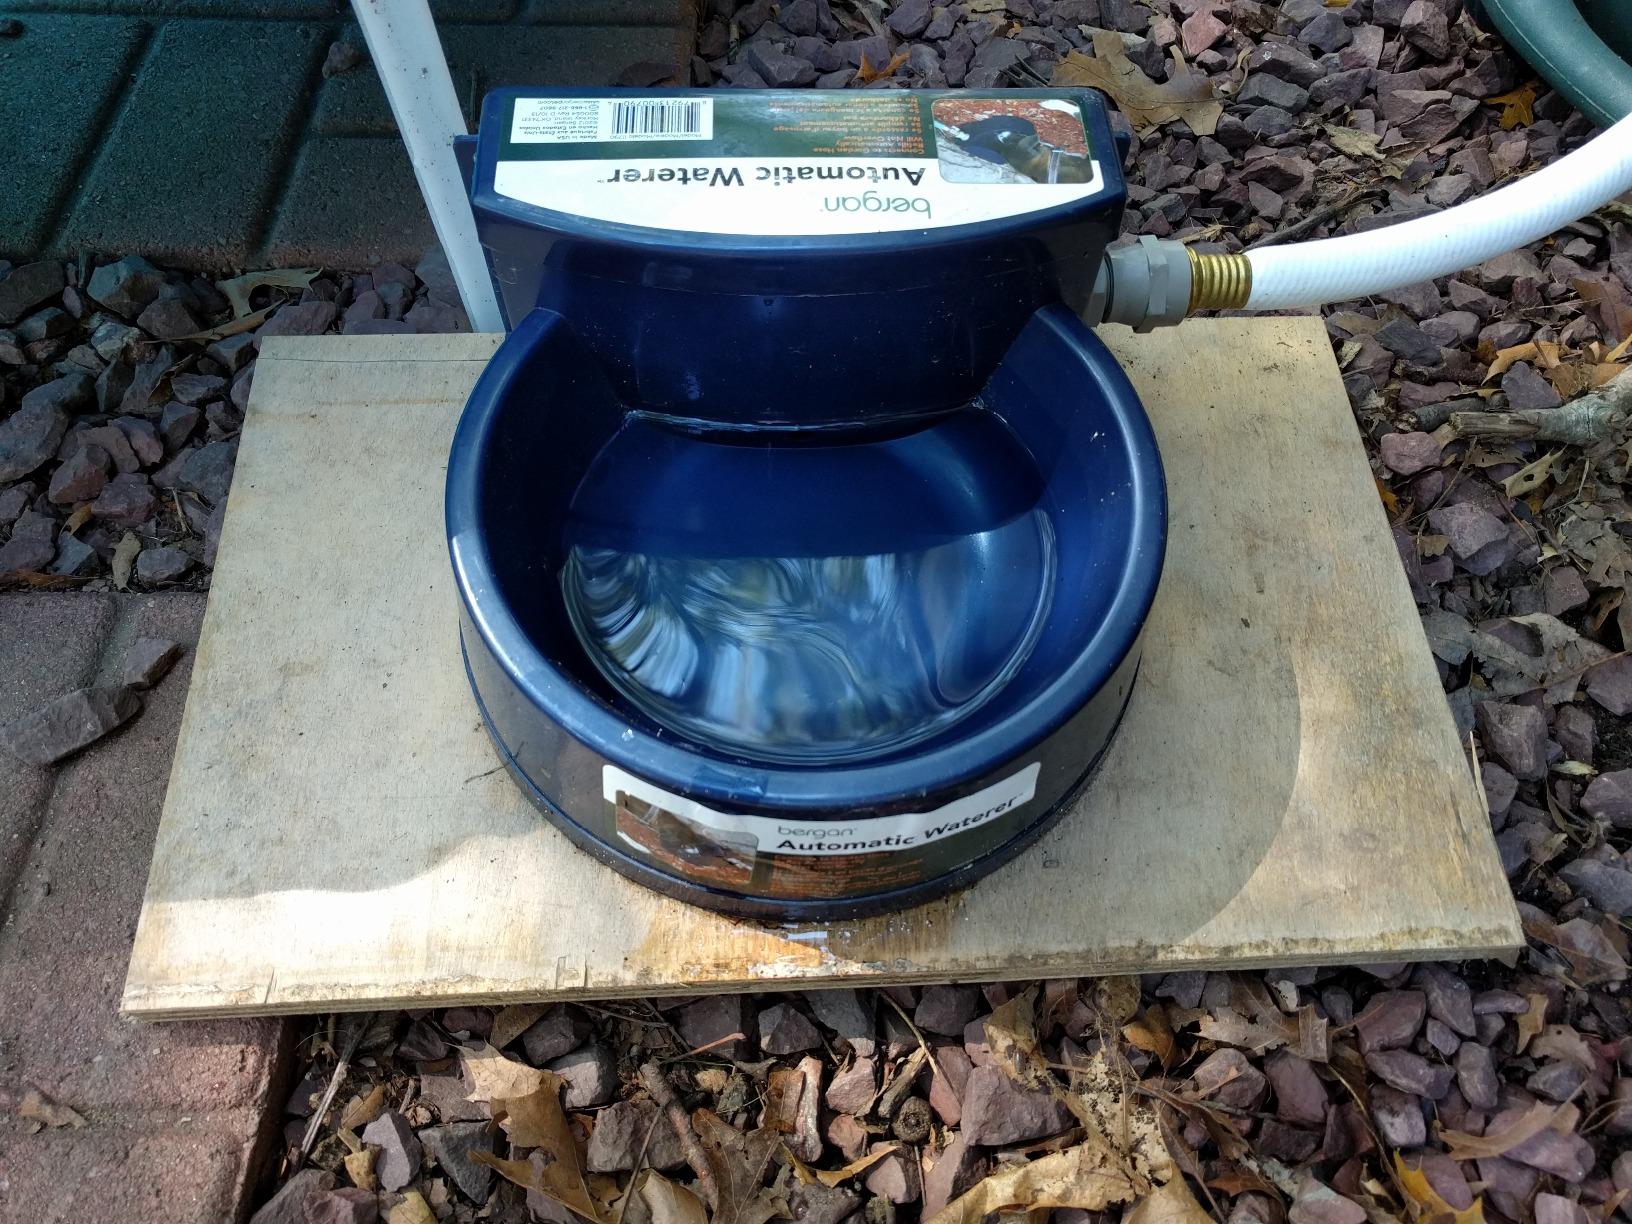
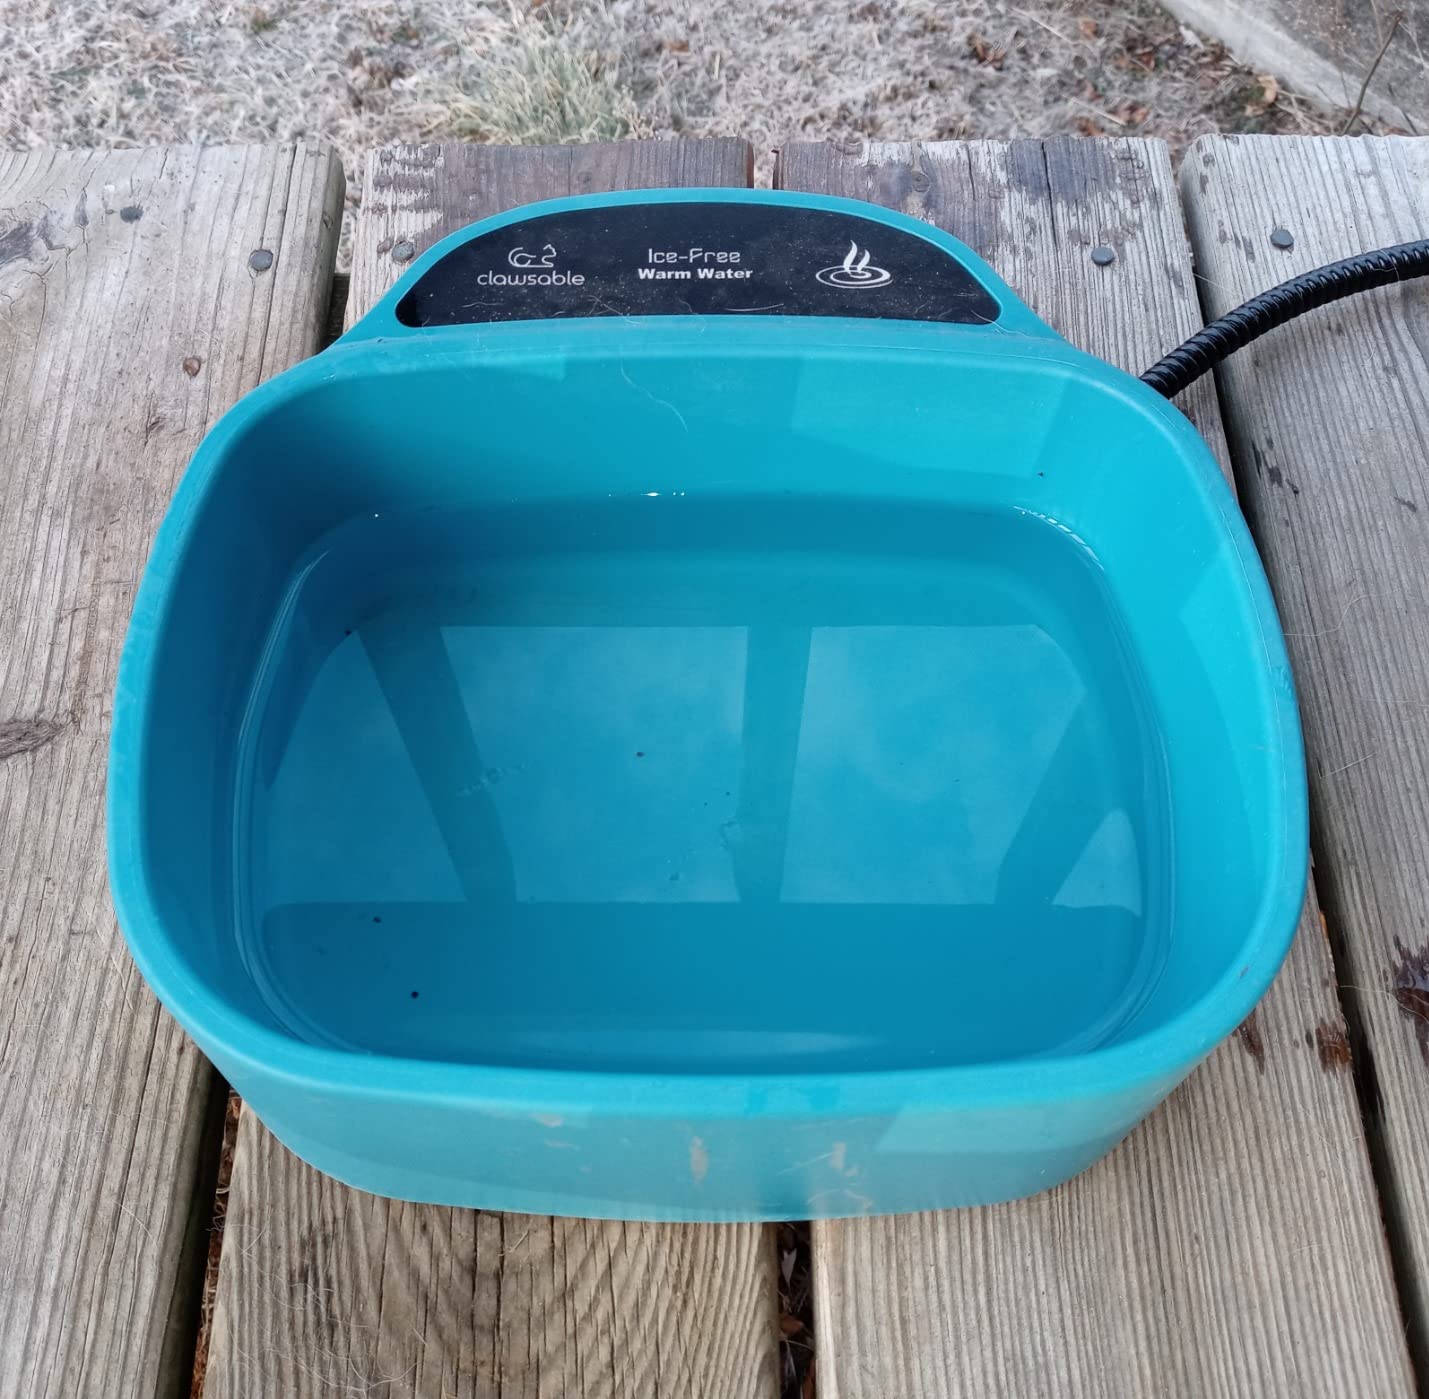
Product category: items_bowl
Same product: no